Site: brandenburg
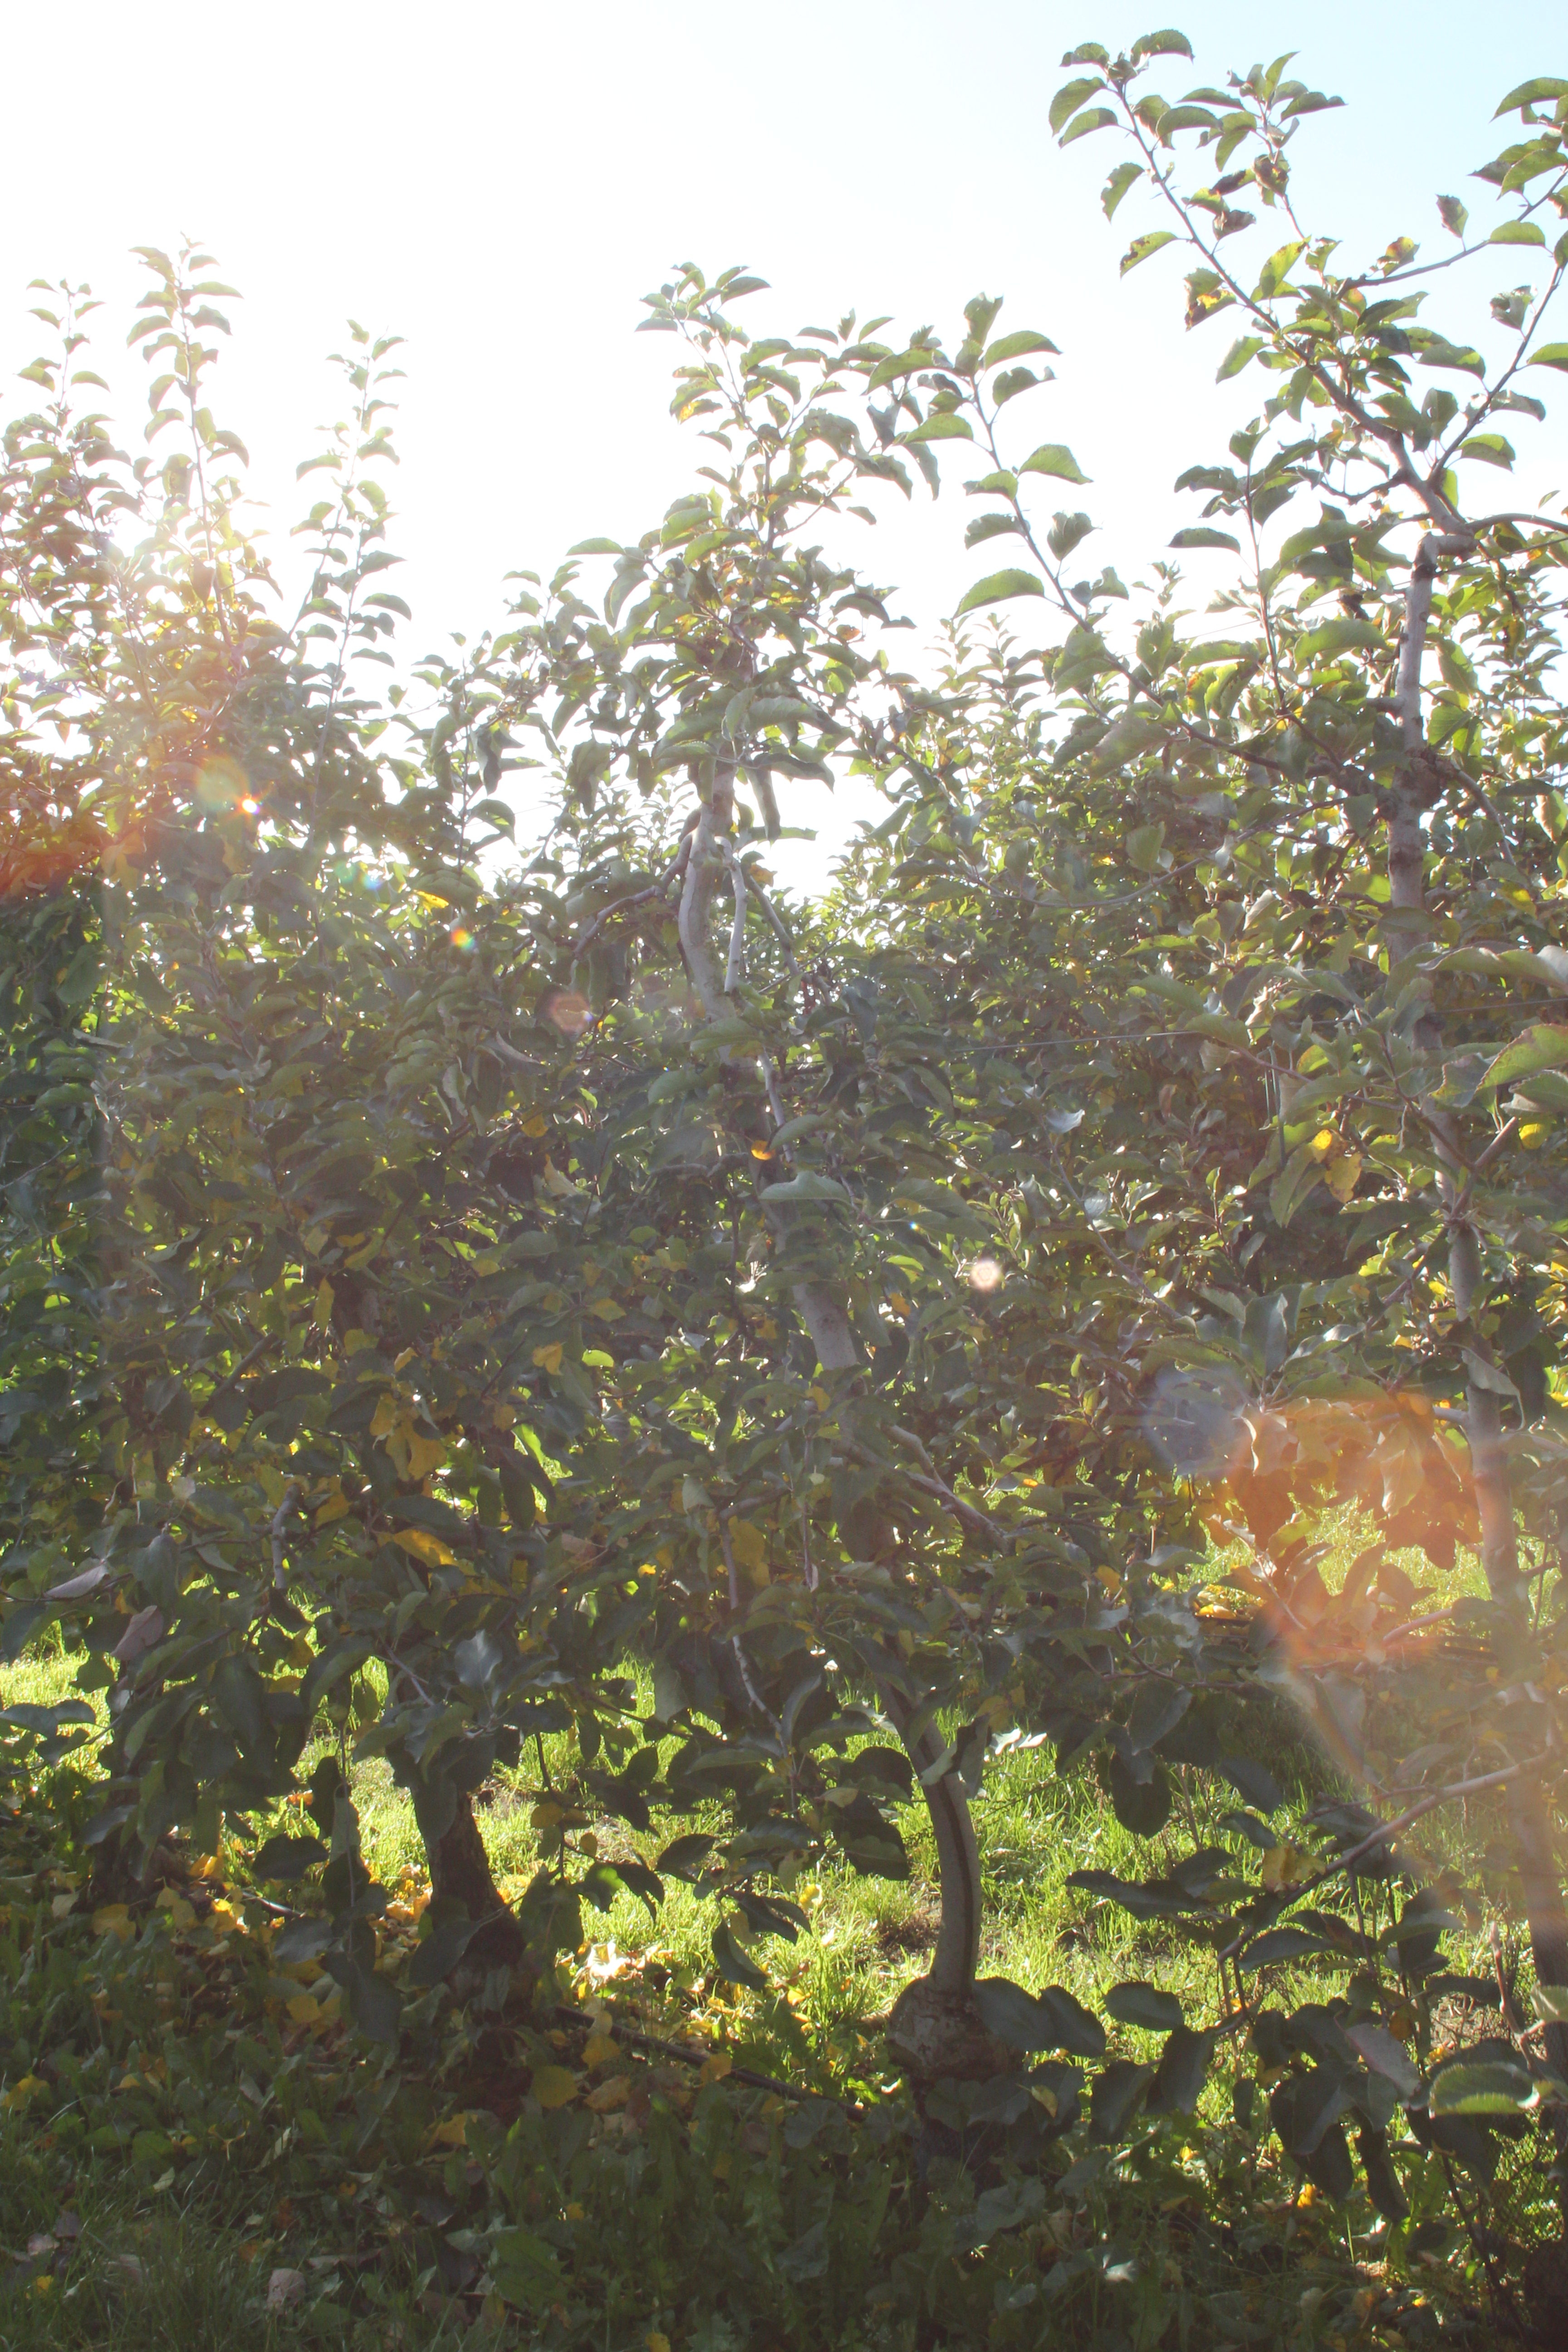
Growth stage (BBCH 91): Senescence, beginning of dormancy